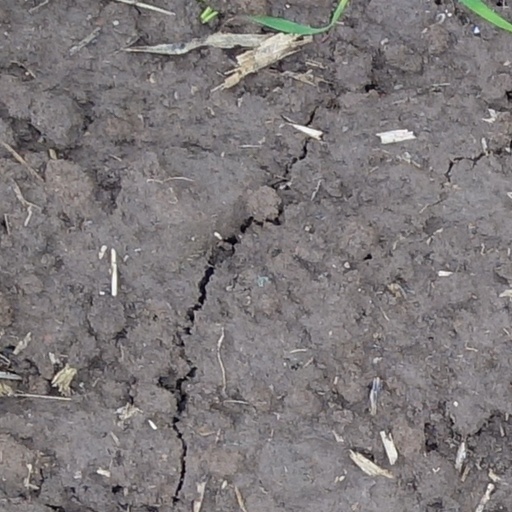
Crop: wheat